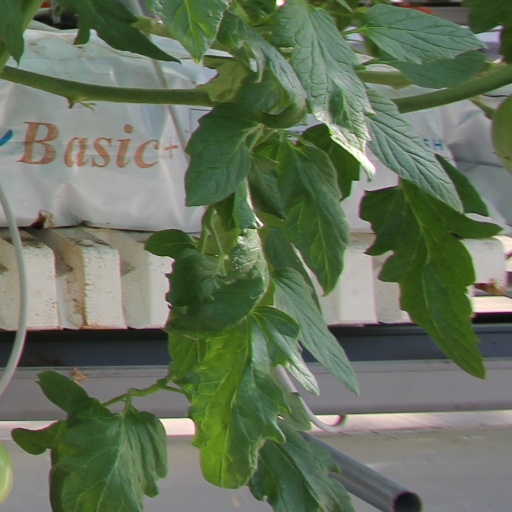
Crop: tomato